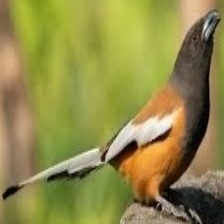
Species: RUFOUS TREPE
Scientific name: DENDROCITTA VAGABUNDA